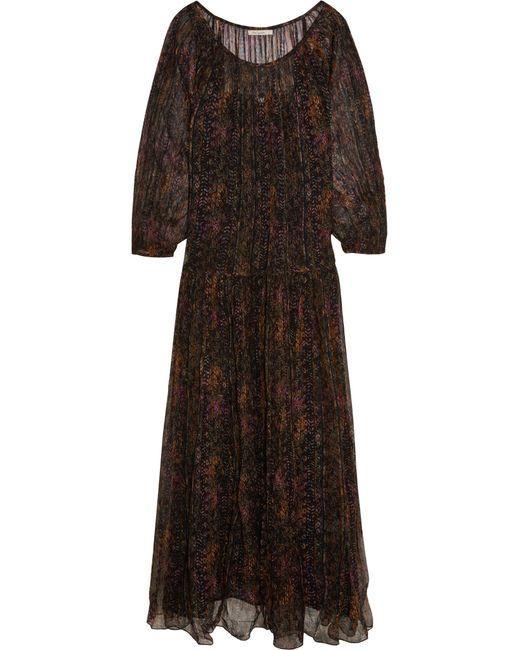
Rundhals-Kleid mit vollem Ärmel für Frauen